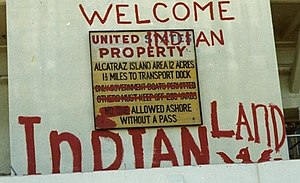
Wilma Mankiller / Flytning til San Francisco (1956-1976) / Aktivisme
"""Welcome to Indian Land""-graffiti fra besættelsen af Alcatraz"
Wilma Pearl Mankiller var en Cherokee-aktivist, socialarbejder, samfundsudvikler og den første kvinde valgt til overhøvding for Cherokee Nation. Hun blev født i Tahlequah, Oklahoma, USA og boede i Adair County, Oklahoma indtil hun var 11 år, hvorefter familien flyttede til San Francisco, Californien som led i et føderalt regeringsprogram til urbanisering af indianere. Efter high school giftede hun sig med en ecuadorianer. De fik to døtre, og Mankiller blev hjemmegående mor. Inspireret af de sociale og politiske bevægelser i 1960'erne blev Mankiller involveret i besættelsen af Alcatraz, og senere blev hun involveret i Pit River-stammens kamp for land og kompensation. I begyndelsen af 1970'erne var hun i fem år socialarbejder med primært fokus på børns problemer.